Darrel Young

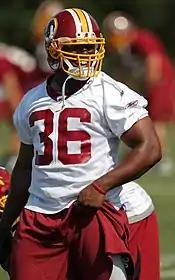
Young at Redskins training camp in 2011

Young was named the starting fullback for the Washington Redskins at the beginning of training camp in 2011.